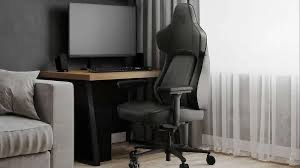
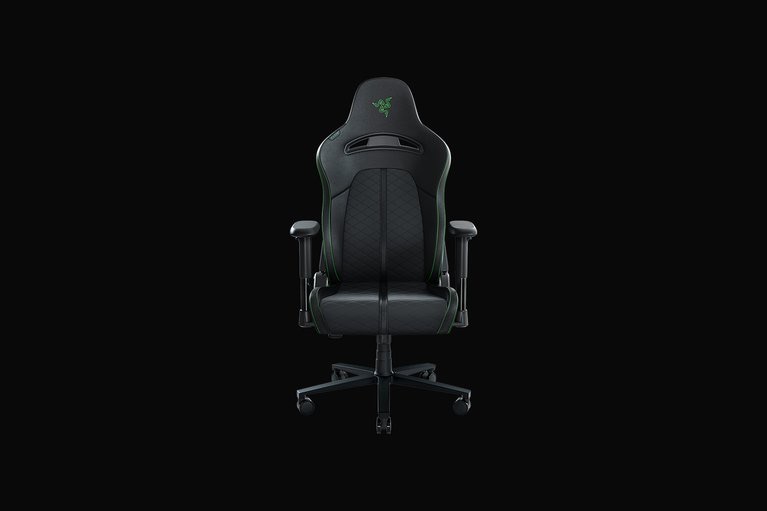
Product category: items_chair
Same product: no